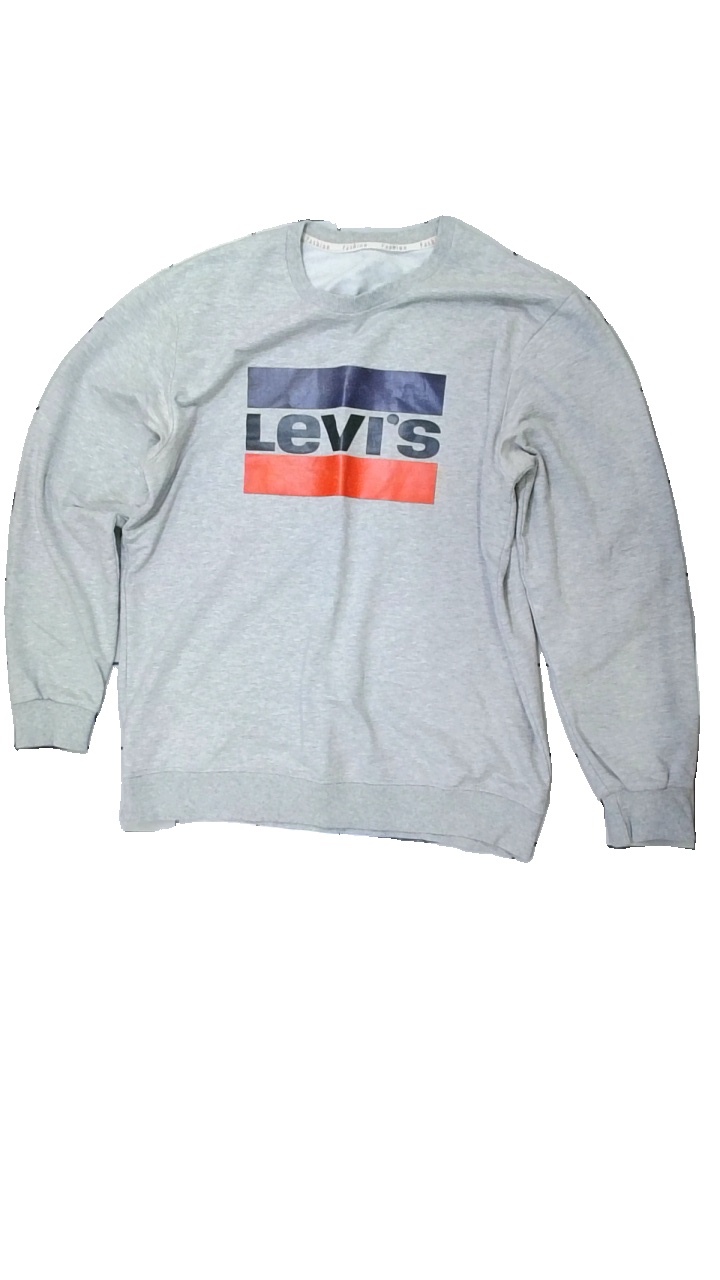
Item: Sweater (Men)
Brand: Katt?
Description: grå tjocktröja med levis logga fram, fläckar i armhålorna
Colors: Blue, Red, Grey
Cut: Regular
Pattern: Logo print
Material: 100% cotton
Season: All
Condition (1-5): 3
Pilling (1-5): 5
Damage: fläck armhåla
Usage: Export
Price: <50